Mahamudu Bawumia

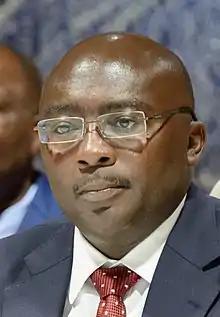
Bawumia in 2017

Mahamudu Bawumia (born 7 October 1963) is a Ghanaian politician and former central banker who served as the seventh vice president of Ghana from 7 January 2017 to 7 January 2025 under President Nana Akufo-Addo. He was the New Patriotic Party (NPP) nominee for president in the 2024 general election.